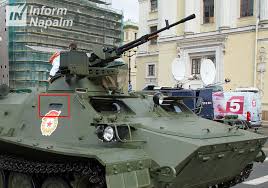
Label: MT_LB